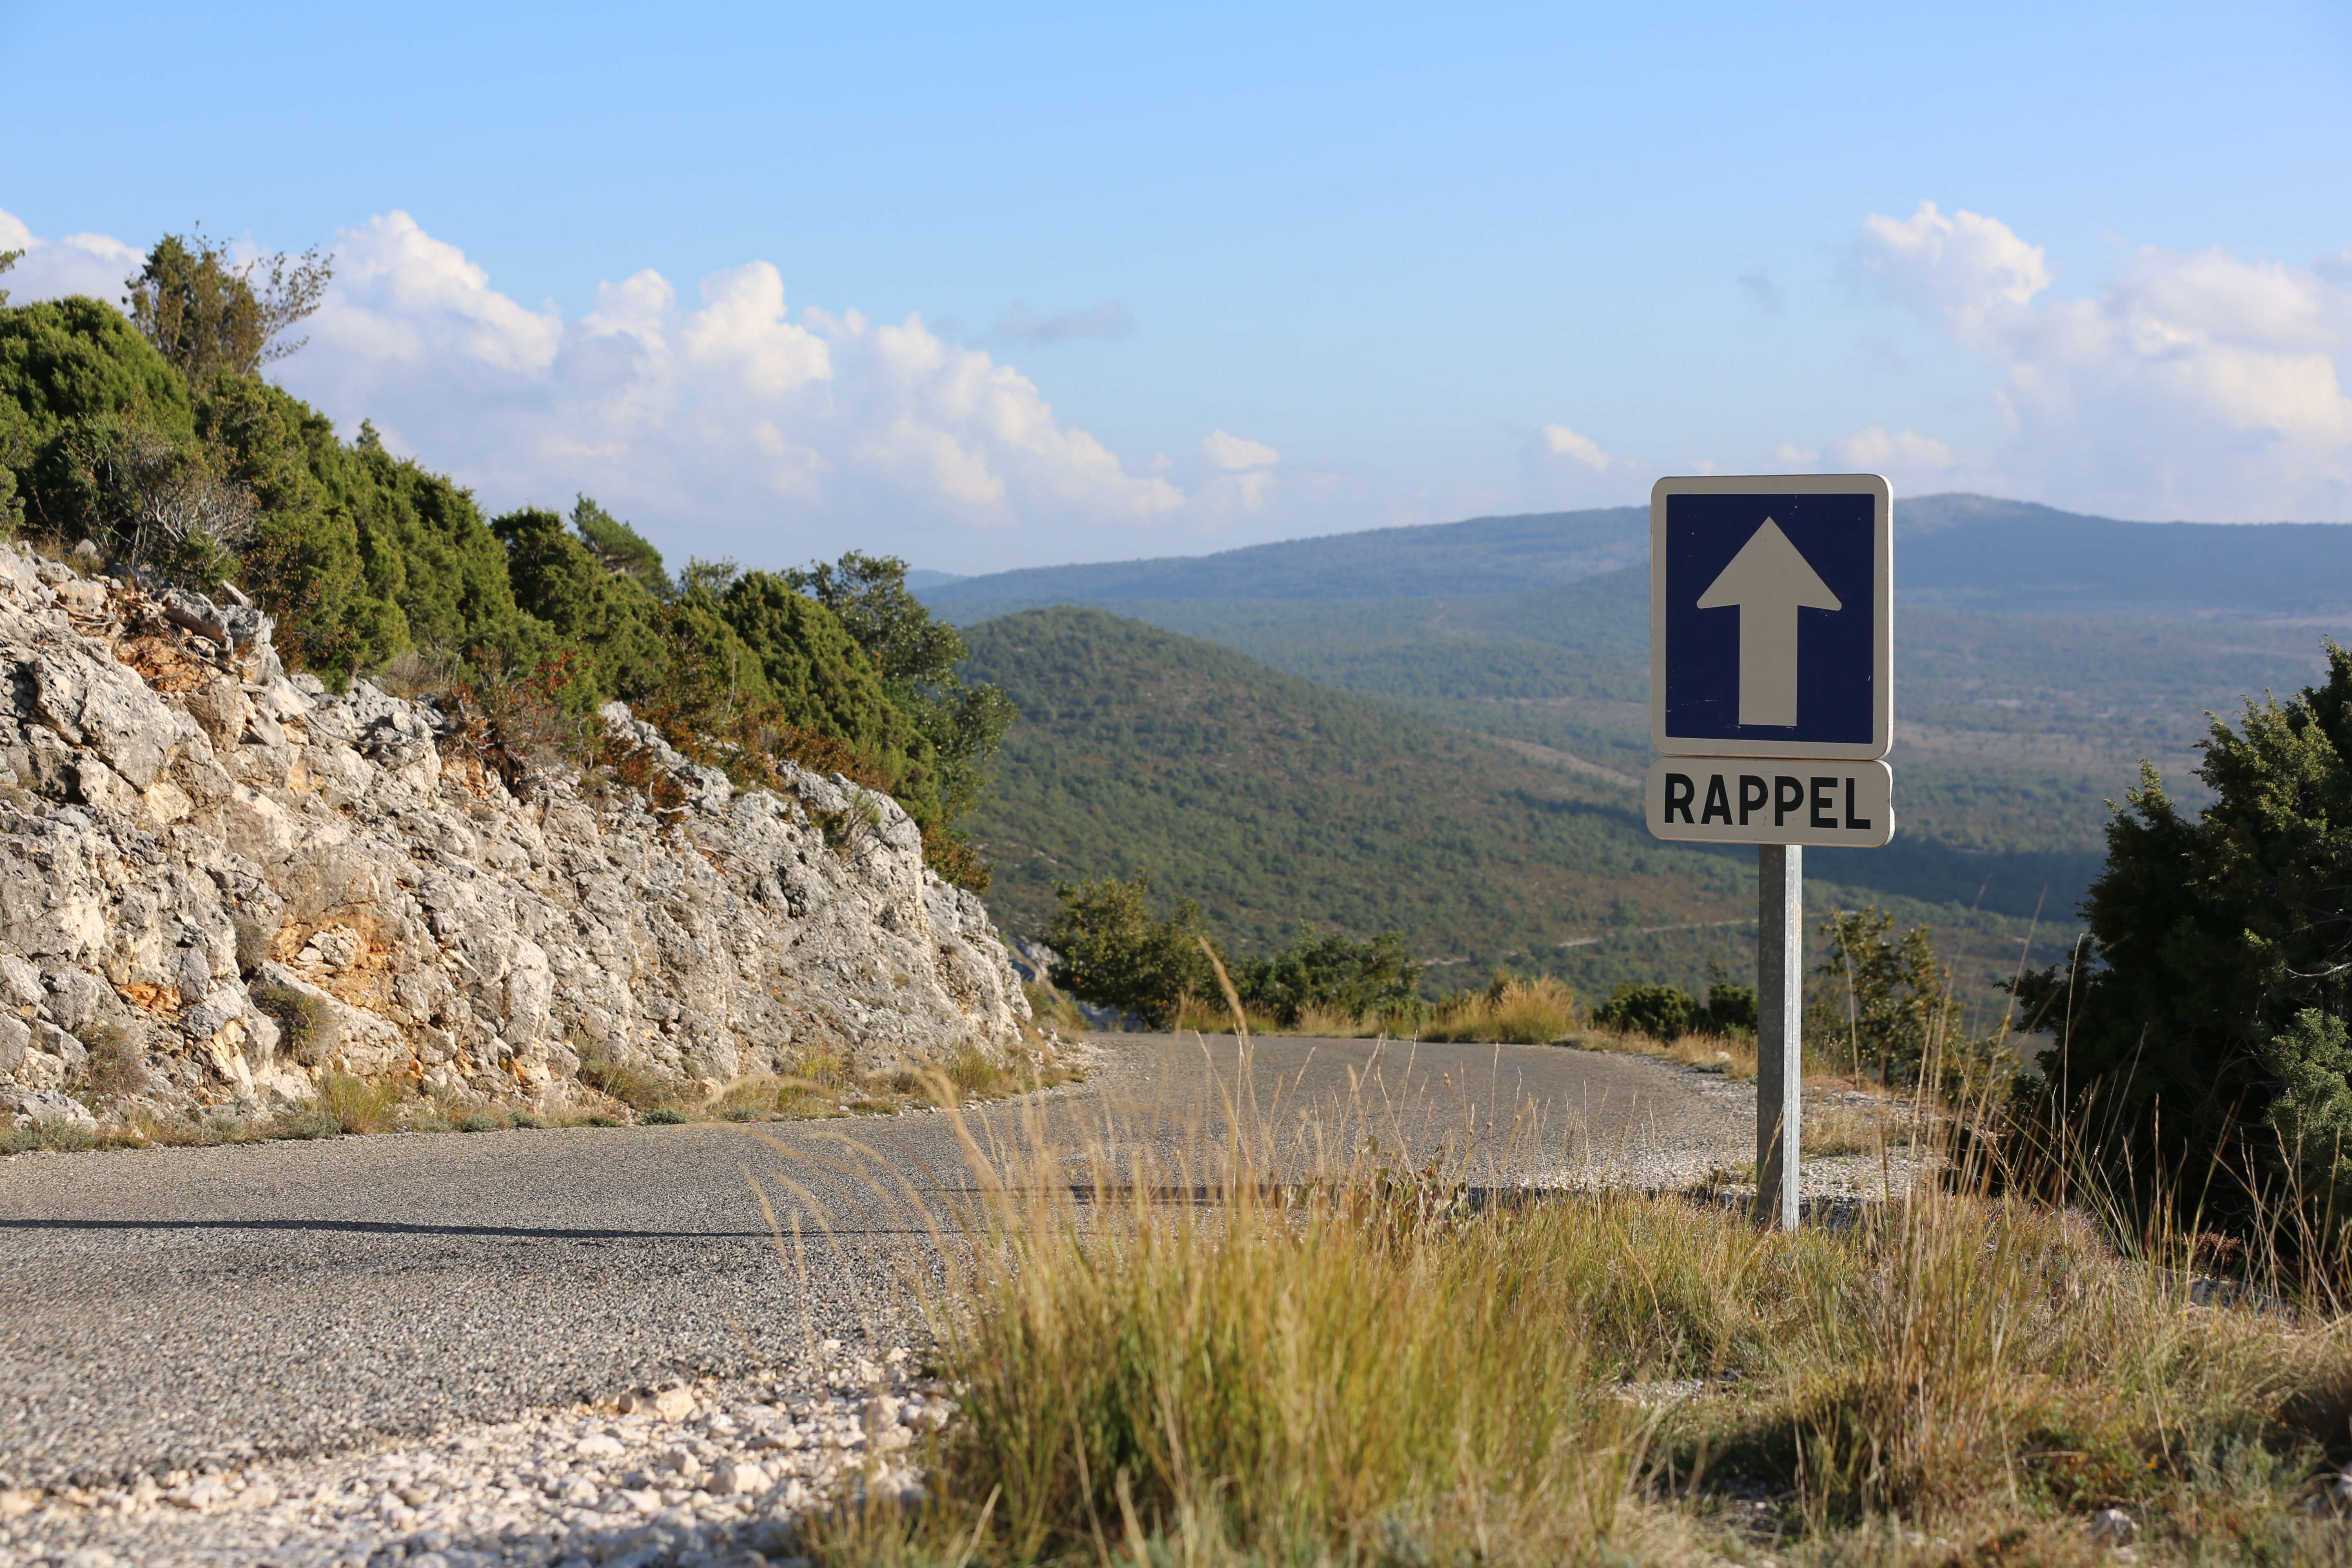
natural, sky, cloud, plant, mountain, plant community, natural landscape, tree, highland, road surface, terrain, grass, landscape, thoroughfare, rural area, road, grassland, plain, mountain range, hill, valley, trail, prairie, asphalt, geology, signage, plateau, traffic sign, fell, cumulus, sign, rock, chaparral, horizon, steppe, ridge, street sign, shrubland, nature reserve, forest, reservoir, outcrop, dirt road, massif, wadi, font, escarpment, badlands, highway, wildflower, mountain pass, alps